Canosa di Puglia

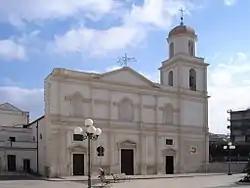
Cathedral of San Sabino

The ruins and settlement of Canosa were repeatedly damaged by earthquakes, particularly those in 1361, 1456, 1627, 1659, 1694, and 1851. The town was also repeatedly sacked, notably by the Tarantini in 1451 and by Napoleon in 1803. As a fief, it was controlled by the Casati, the Orsini of , the Grimaldi of Monaco, the Gemmis family of Castelfoce, the Affaitati of Barletta, and the Capece Minutolo of Naples. Tiberio Capece was named "prince of Canosa" in 1712.